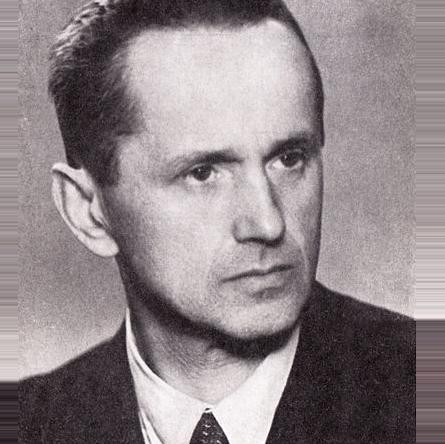
Age: 48